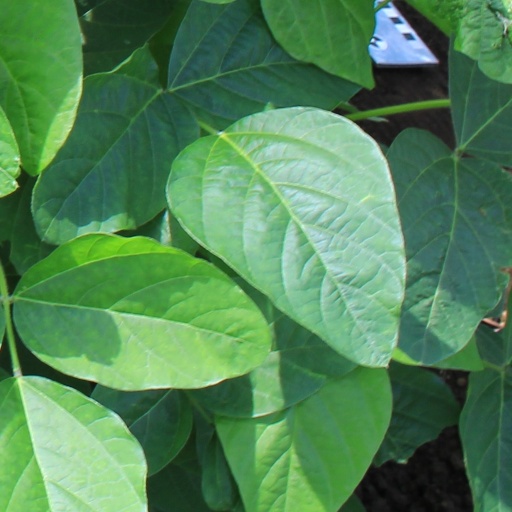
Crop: soybean